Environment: lab
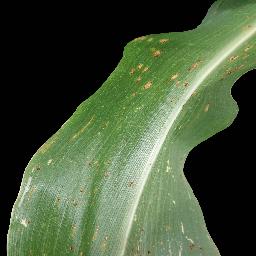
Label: common_rust